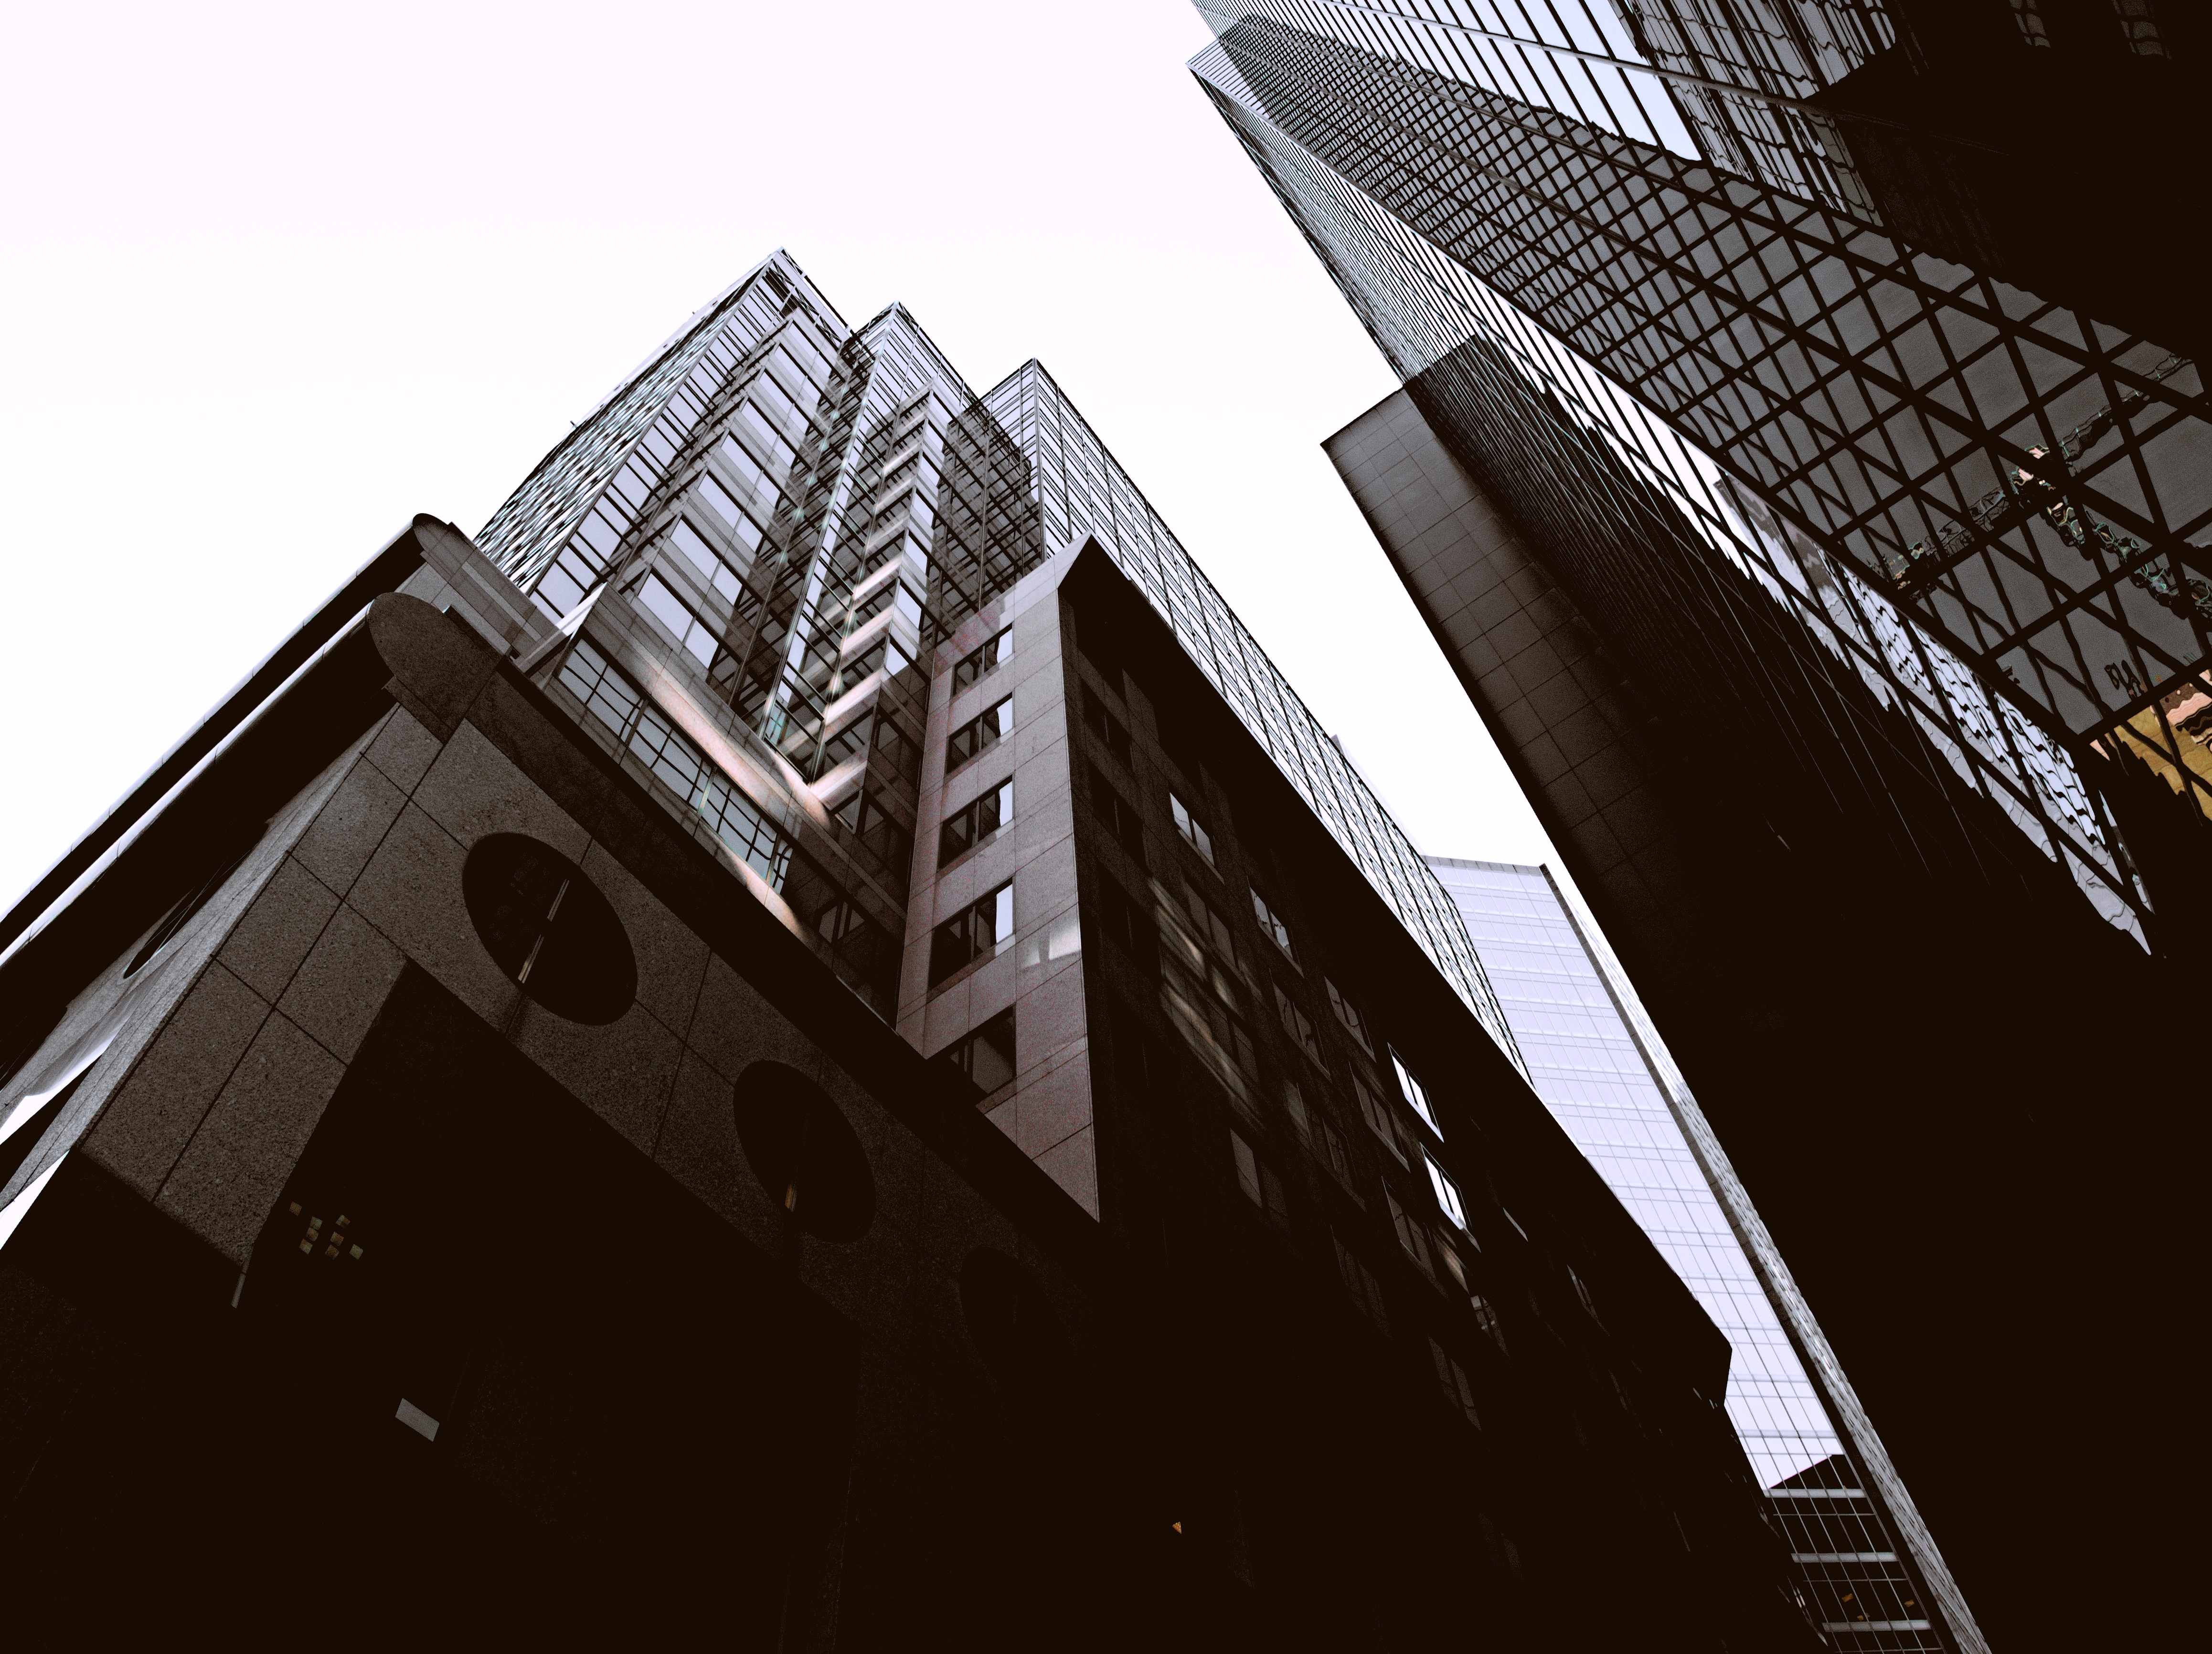
light, black and white, architecture, skyline, skyscraper, line, reflection, facade, monochrome, tower block, design, symmetry, shape, monochrome photography